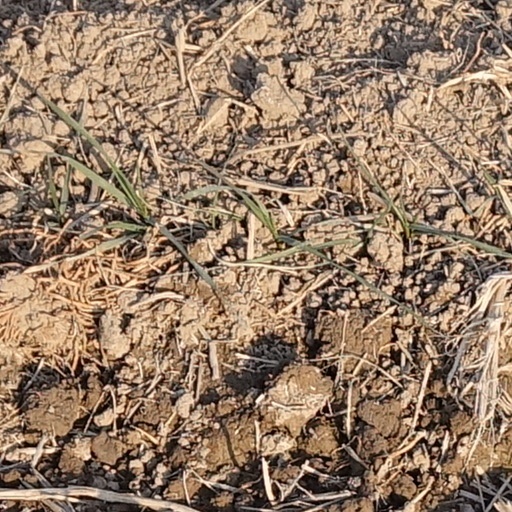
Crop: wheat